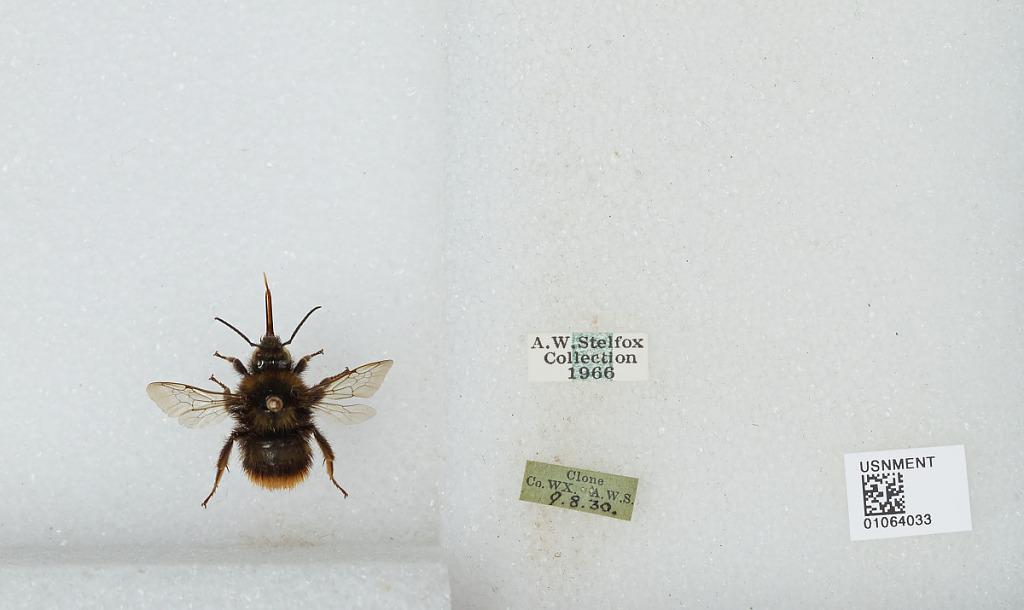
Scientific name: Bombus sp.
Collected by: A. Stelfox
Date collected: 1930-8-9
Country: Ireland
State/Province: Wexford
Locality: Clone
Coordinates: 52.6275, -6.6906